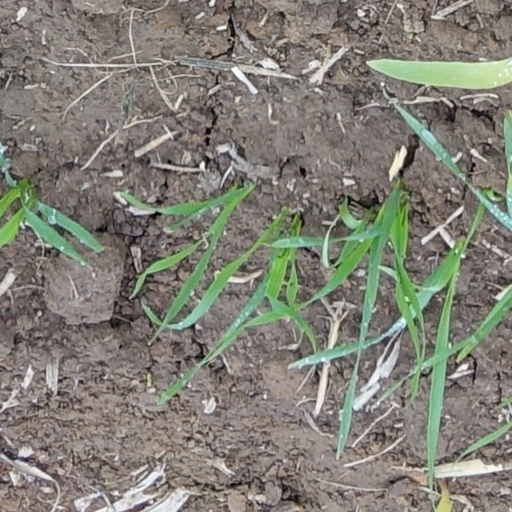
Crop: wheat